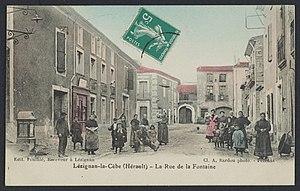
Lézignan-la-Cèbe. - La rue de la Fontaine
Lézignan-la-Cèbe, en occitan Lesinhan la Ceba, est une commune française située dans le département de l'Hérault en région Occitanie.